Port of Dar es Salaam

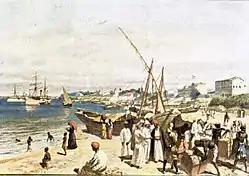
Image of the Port of Dar es Salaam from the book "Von Unseren Kolonien" by Ottomar Beta in the year 1908

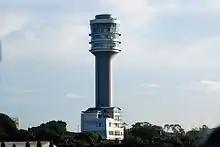
The Port of Dar es Salaam Lighthouse in south east of Kivukoni

The city owes its existence to the port at Dar es Salaam. The city began its development in 1862 by the Sultan of Zanzibar Majid bin Said as an alternative port to the ports of Bagamoyo and Zanzibar; however, after his death the project was scrapped. It was not resumed until the German East Africa Company began to rebuild the city in 1887. The Germans had already completed the Usambara Railway from the Port of Tanga and began constructing the new Tanzanian Central Line from their new capital to the port of Dar es Salaam.